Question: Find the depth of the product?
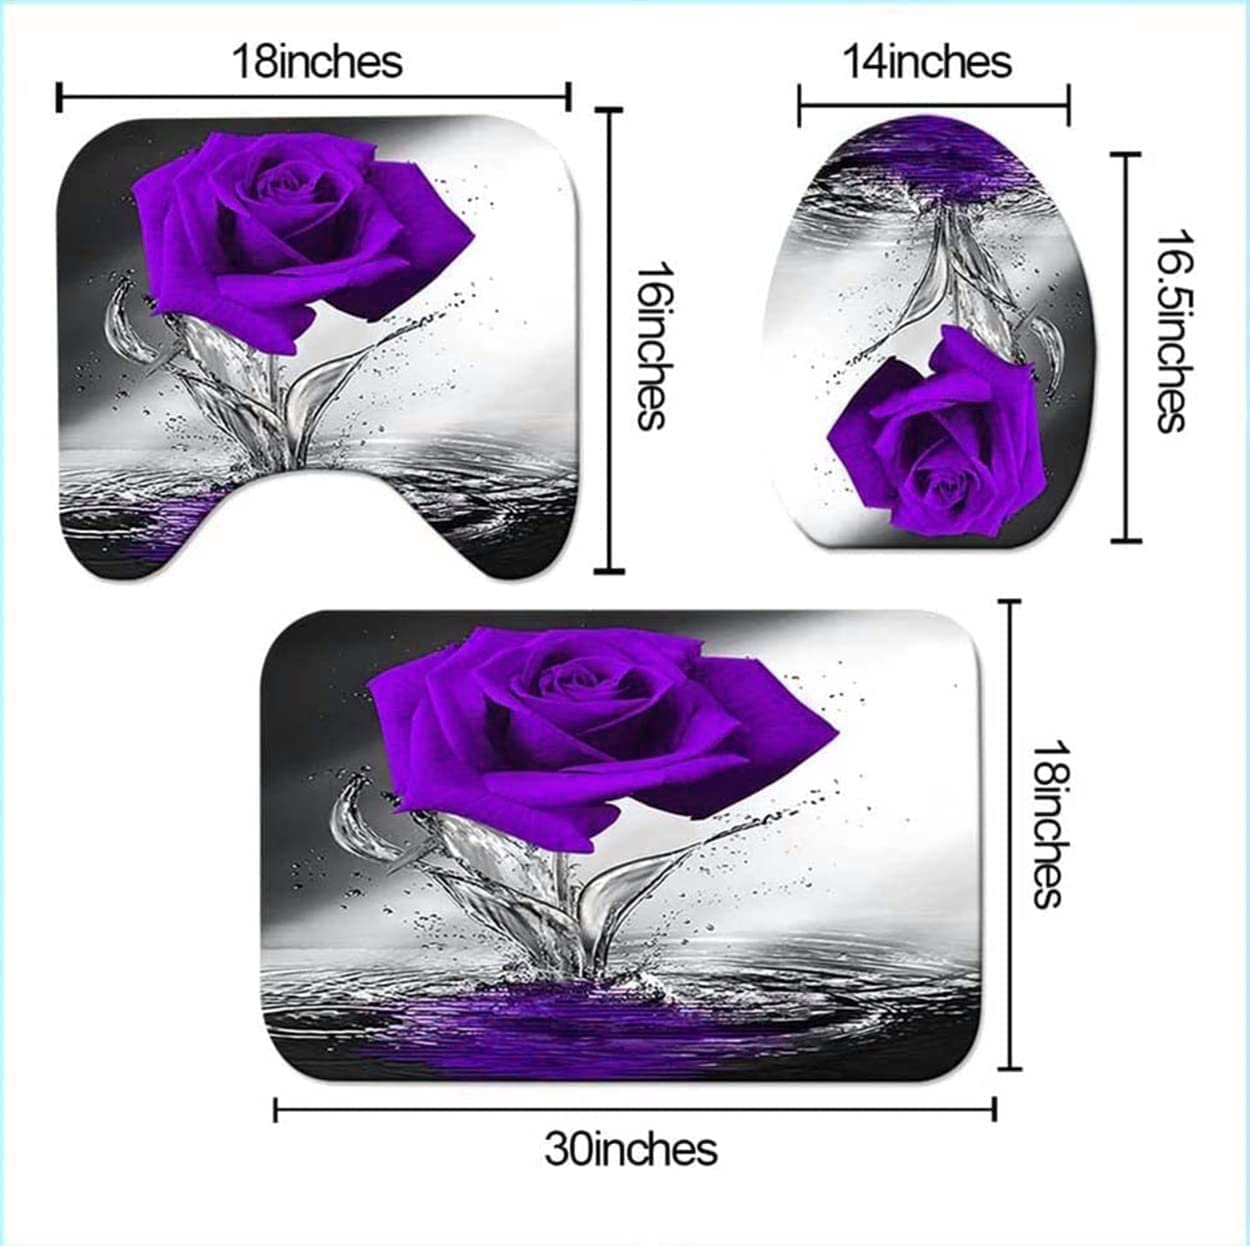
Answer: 18.0 inch